Joseph Smith

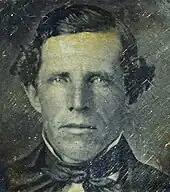
According to researchers Ronald Romig and Lachlan Mackay, Smith posed for a daguerreotype by Lucian R. Foster sometime in 1844; the photograph was published in 2022 in the "John Whitmer Historical Association Journal".

In December 1843, Smith petitioned Congress to make Nauvoo an independent territory with the right to call out federal troops in its defense. Smith then wrote to the leading presidential candidates, asking what they would do to protect the Mormons. After receiving noncommittal or negative responses, he announced his own independent candidacy for president of the United States, suspended regular proselytizing, and sent out the Quorum of the Twelve and hundreds of other political missionaries. In March 1844—following a dispute with a federal bureaucrat—he organized the secret Council of Fifty, which was given the authority to decide which national or state laws Mormons should obey, as well as establish its own government for Mormons. Before his death the Council also voted unanimously to elect Smith "Prophet, Priest, and King". The Council was likewise appointed to select a site for a large Mormon settlement in the Republic of Texas, Oregon, or California (then controlled by Mexico), where Mormons could live under theocratic law beyond the control of other governments.